Socio Distribution Center Station

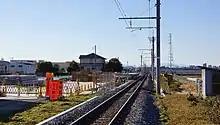
The station platform under construction in January 2017

The new station was proposed by the local community, with the cities of Kumagaya and Gyoda sharing the station construction cost of approximately JPY192 million. The name for the new station was officially announced in March 2016. A public poll was held to choose the name for the new station, with receiving the most votes, but the name "Socio Ryūtsū Center" was ultimately chosen, incorporating the nickname for the nearby Kumagaya Distribution Center, to avoid confusion with other stations similarly named (notably Ryūtsū Center Station on the Tokyo Monorail). Construction of the station structure and forecourt area commenced in fiscal 2016.